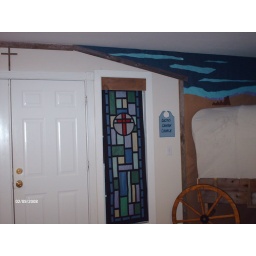
Church stained glass made from cardboard cut out and covered in tissue paper with frames painted black